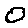
Label: 0